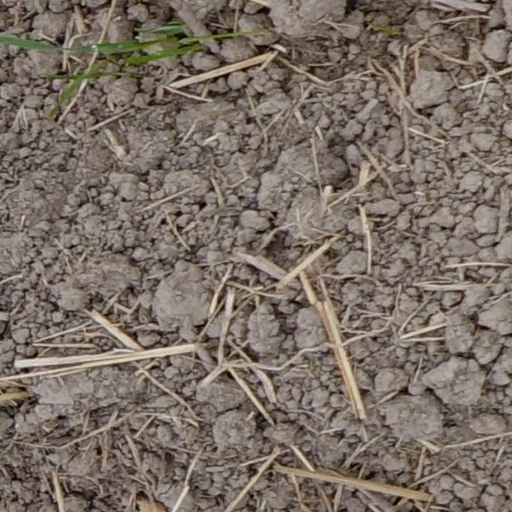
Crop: wheat